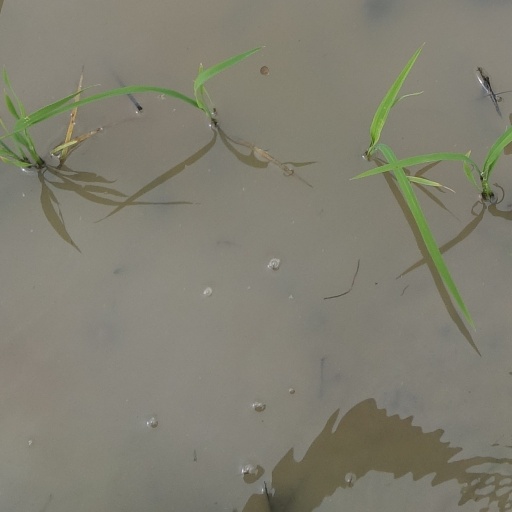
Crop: rice